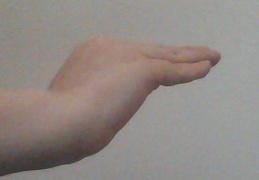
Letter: haa